Mirandola Town Hall

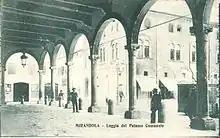
Northern portico of the town hall

The lower part of the facade consists of a high portico, with eleven columns in Verona pink marble that support frontally six round arches, two of which are deep laterally. On the inner side of some columns, under the portico, are engraved the ancient units of measure of the Mirandola district: pole (pertica), arm (braccio), foot (piede), as well as the shape of a brick and a tile. On the wall of the building there is an opening, locked by a wrought iron gate, which leads to the internal staircase that leads to the upper floors, next to the gate, there are three and two doors, respectively, to the municipal offices and the coffeehouse. There is a marble medallion with the effigy of Francesco Montanari (Colonel of Mirandola who died during the expedition of the Thousand) and some commemorative plaques of Filippo Corridoni (1898), of the partisans who died during the Resistance in the Second World War and the anniversary of the award of the title of City (1597–1997).